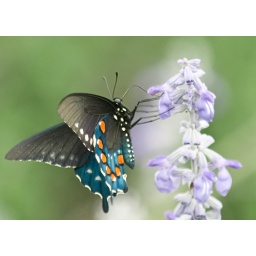
Battus philenor. The flower is a mealy sage, Salvia farinacea, a locally common wildflower. Photo in a field in southeast Austin.